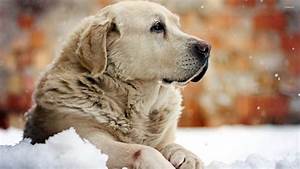
Label: dog